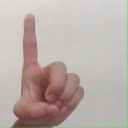
अक्षर: ड